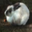
Label: rabbit